Foss Brewery

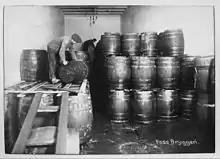
The Foss Brewery in 1917

The Foss Brewery was a brewery in Oslo. The company was started in 1836 as the Ytteborg Brewery ("Ytteborgs Bryggeri") and was located on "Hausmanns gate" (Hausmann Street). In the 19th century, the water in the lower part of the Aker River became too contaminated to brew beer, and the brewery needed more space. Therefore in 1897 the brewery relocated to new premises further upriver, above the town's Grünerløkka district at Upper Falls ("Øvre Foss")—one of two waterfalls forming Vøyen Falls ("Vøyenfallene", "Vøyenfoss"). The company also changed its name to "Foss Bryggeri" (literally, 'Falls Brewery') to reflect the new location.